United States in World War I

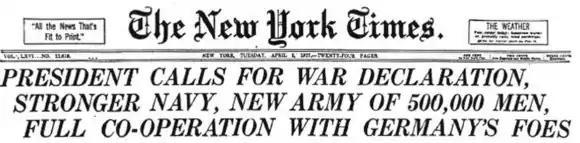
"New York Times" April 3, 1917

The Preparedness movement had what political scientists call a "realism" philosophy of world affairs—they believed that economic strength and military muscle were more decisive than idealistic crusades focused on causes like democracy and national self-determination. Emphasizing over and over the weak state of national defenses, they showed that the United States' 100,000-man Army, even augmented by the 112,000-strong National Guard, was outnumbered 20 to one by the German army; similarly in 1915, the armed forces of Great Britain and the British Empire, France, Russia, the Austro-Hungarian Empire, Ottoman Empire, Italy, Bulgaria, Romania, Serbia, Belgium, Japan and Greece were all larger and more experienced than the United States military.